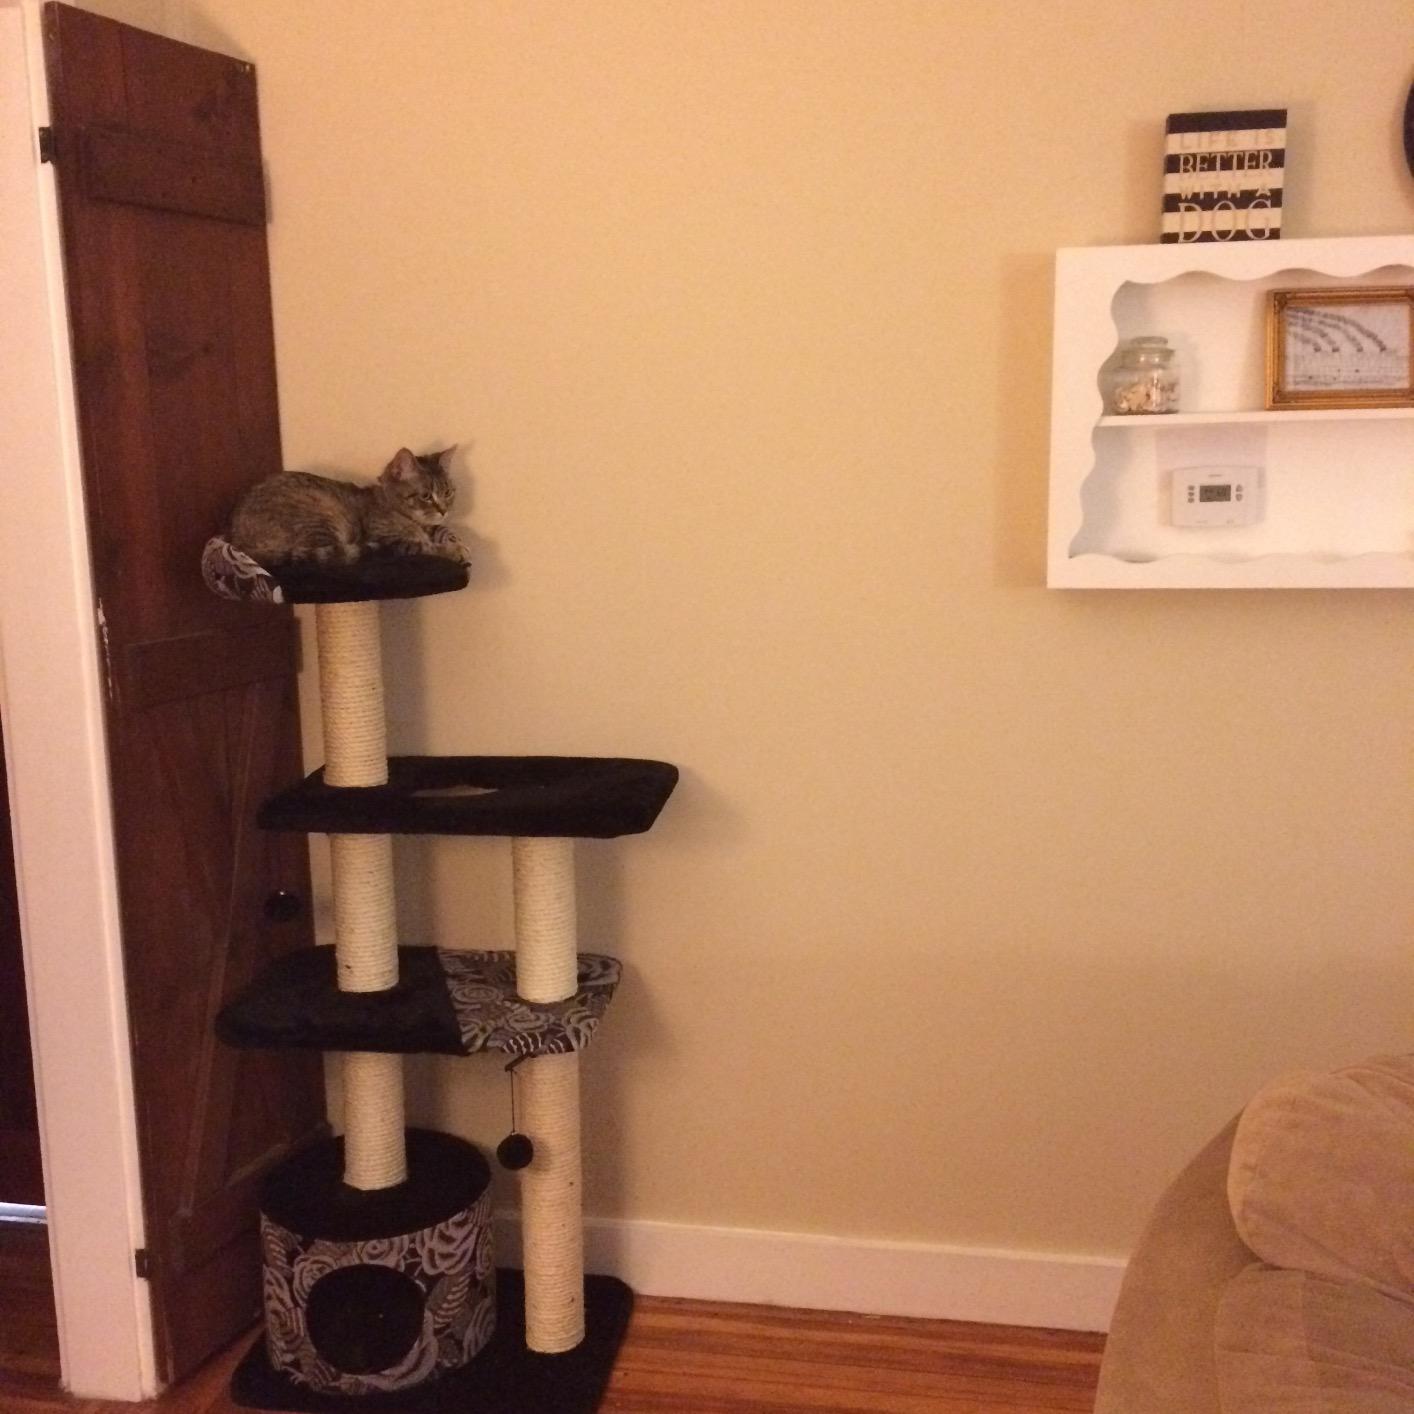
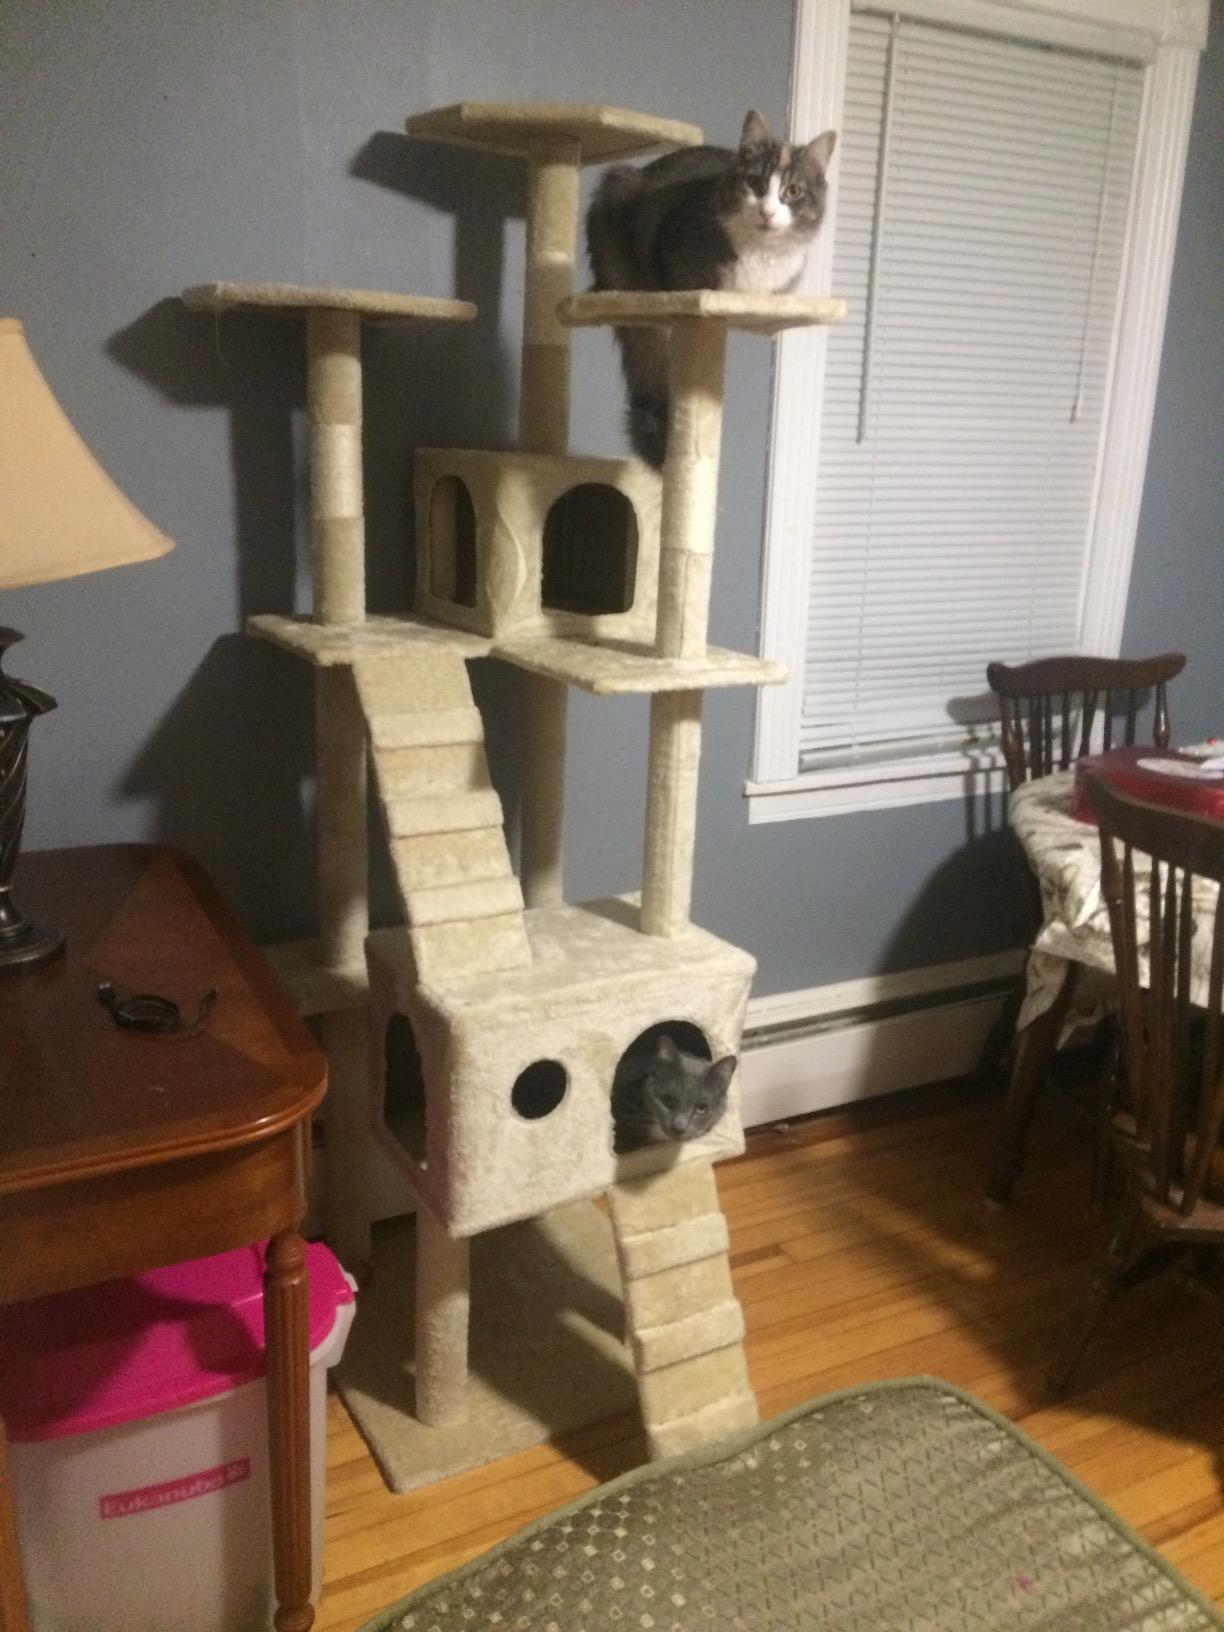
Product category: items_cat tree
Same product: no